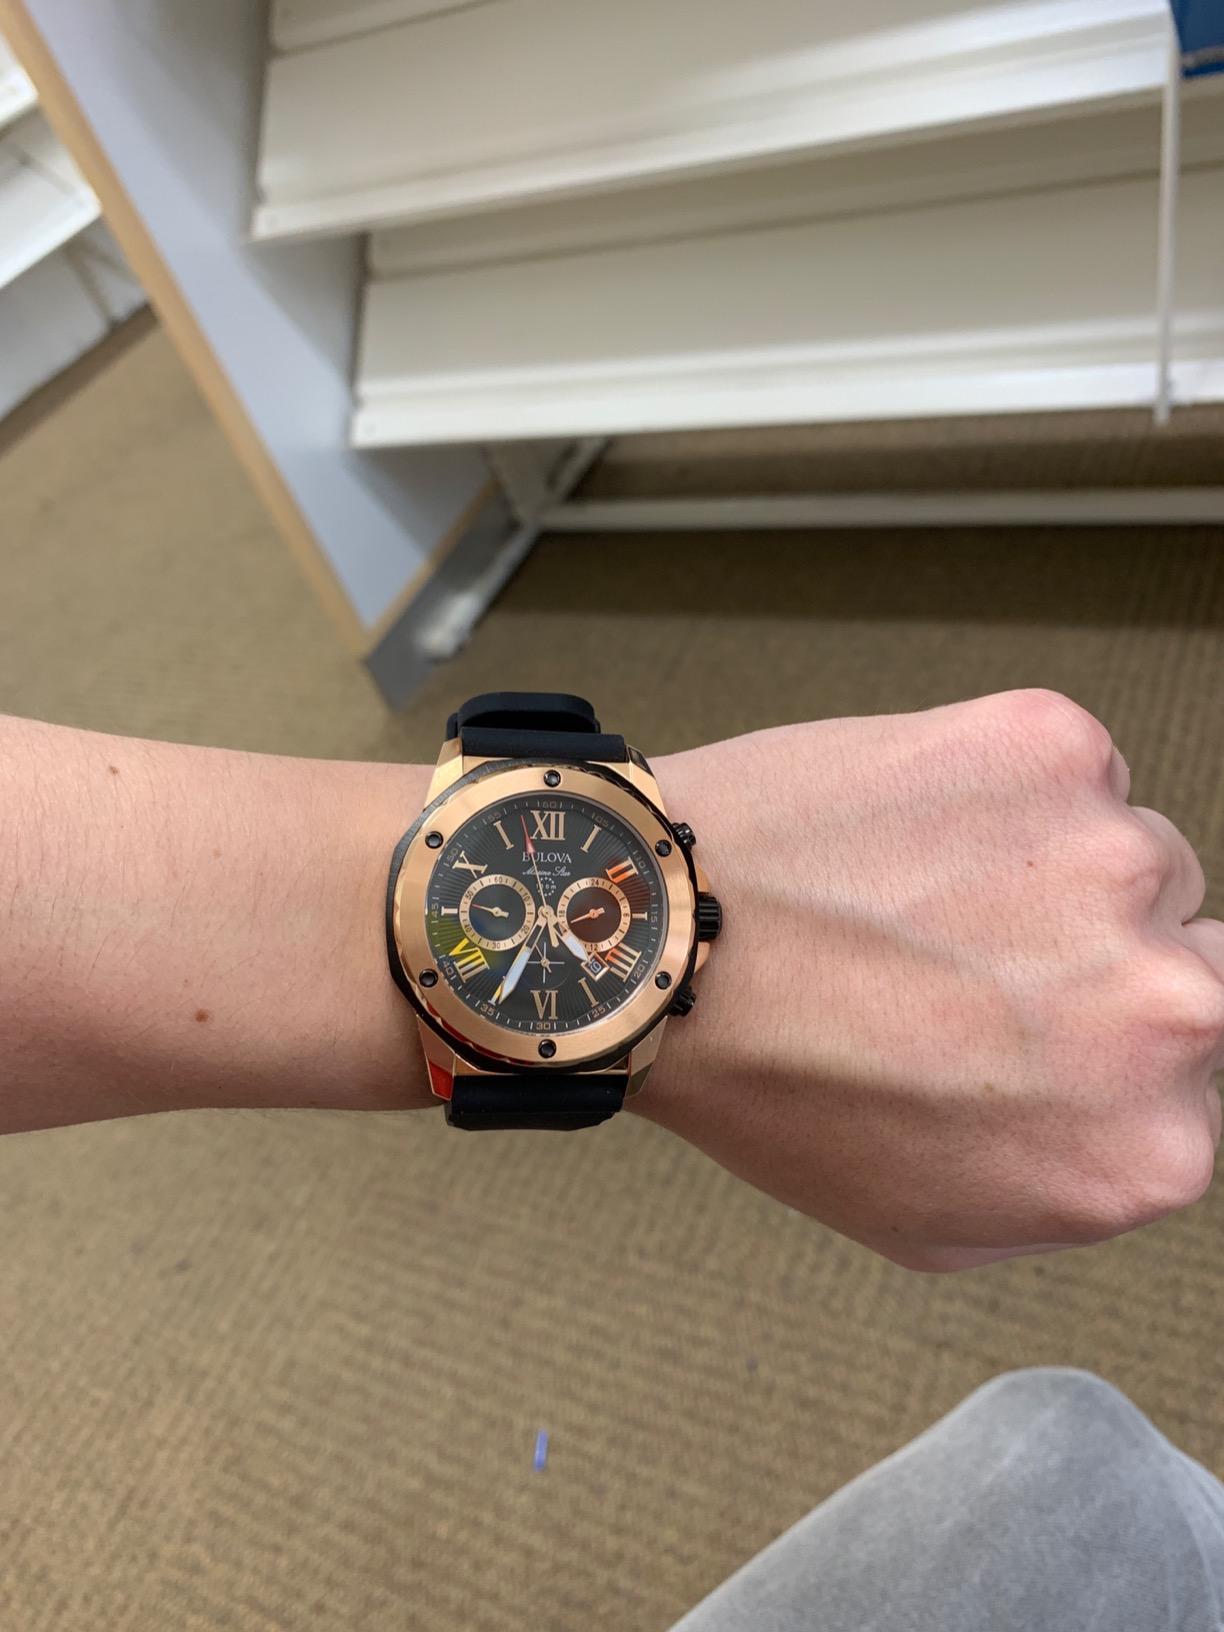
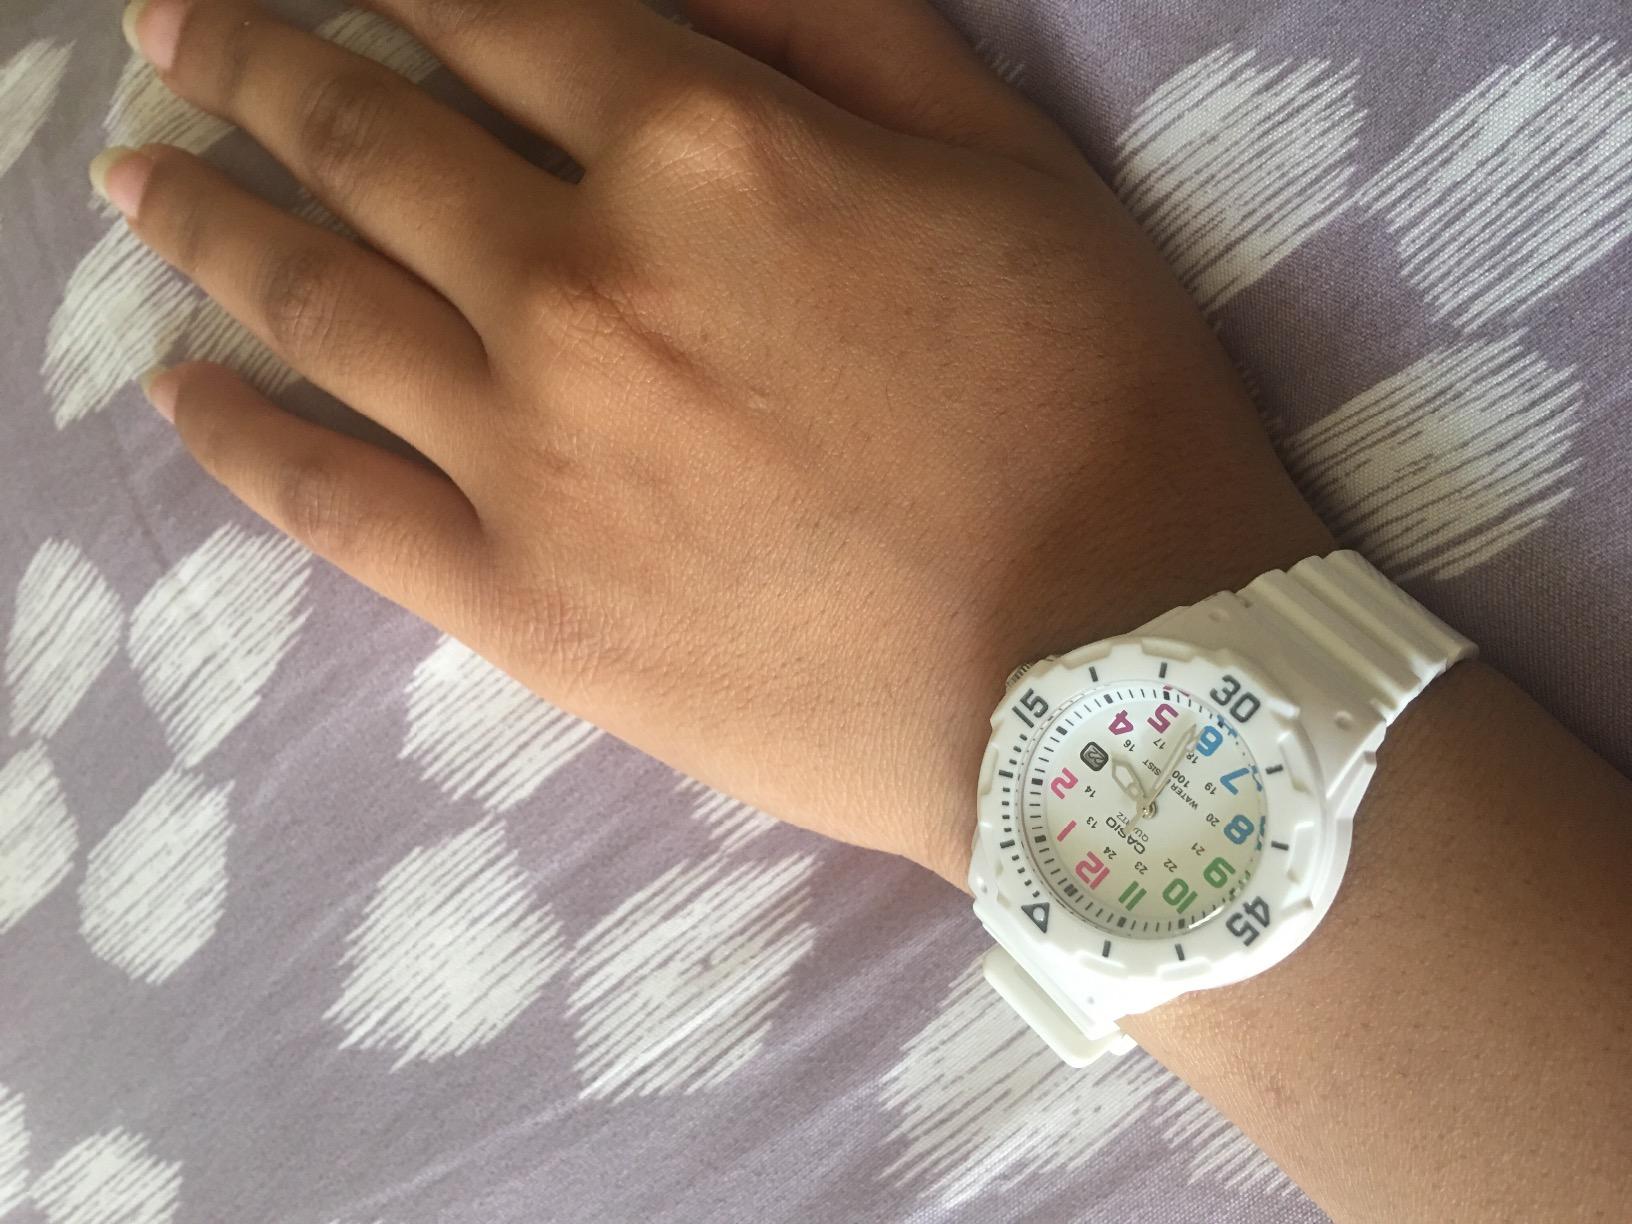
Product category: accessories_watch
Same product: no